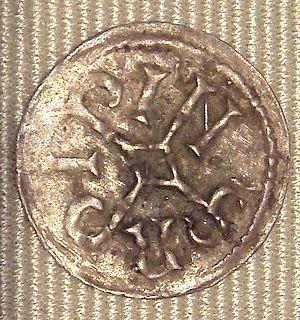
Obole de Pepin II d'Aquitaine (845 à 848). Cabinet des Médailles, Paris.
Pépin II d'Aquitaine est le fils de Pépin Iᵉʳ d'Aquitaine et de Ringarde, fille de Thibert de Madrie.
Melle est une ancienne commune du centre-ouest de la France située dans le département des Deux-Sèvres en région Nouvelle-Aquitaine. Depuis le 1ᵉʳ janvier 2019, elle a fusionné avec les communes de Mazières-sur-Béronne, Paizay-le-Tort, Saint-Léger-de-la-Martinière et Saint-Martin-lès-Melle pour former la nouvelle commune de Melle.
L'obole est une unité monétaire qui a eu cours dans la Grèce antique, puis dans l'Europe du Moyen Âge et spécialement en France jusqu'à la Révolution.